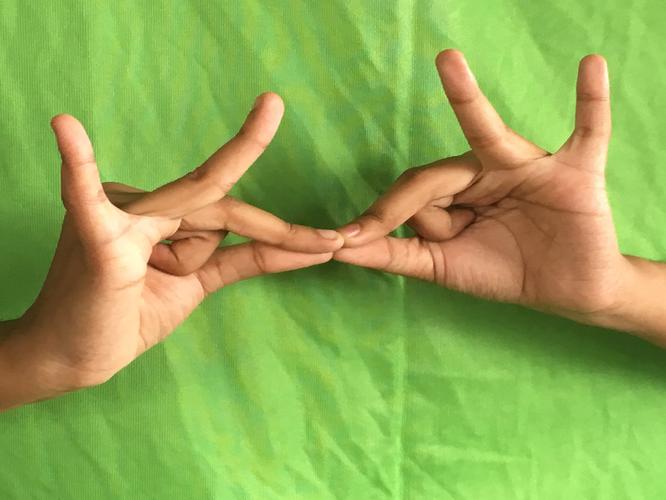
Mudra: Sakata
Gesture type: double_hand